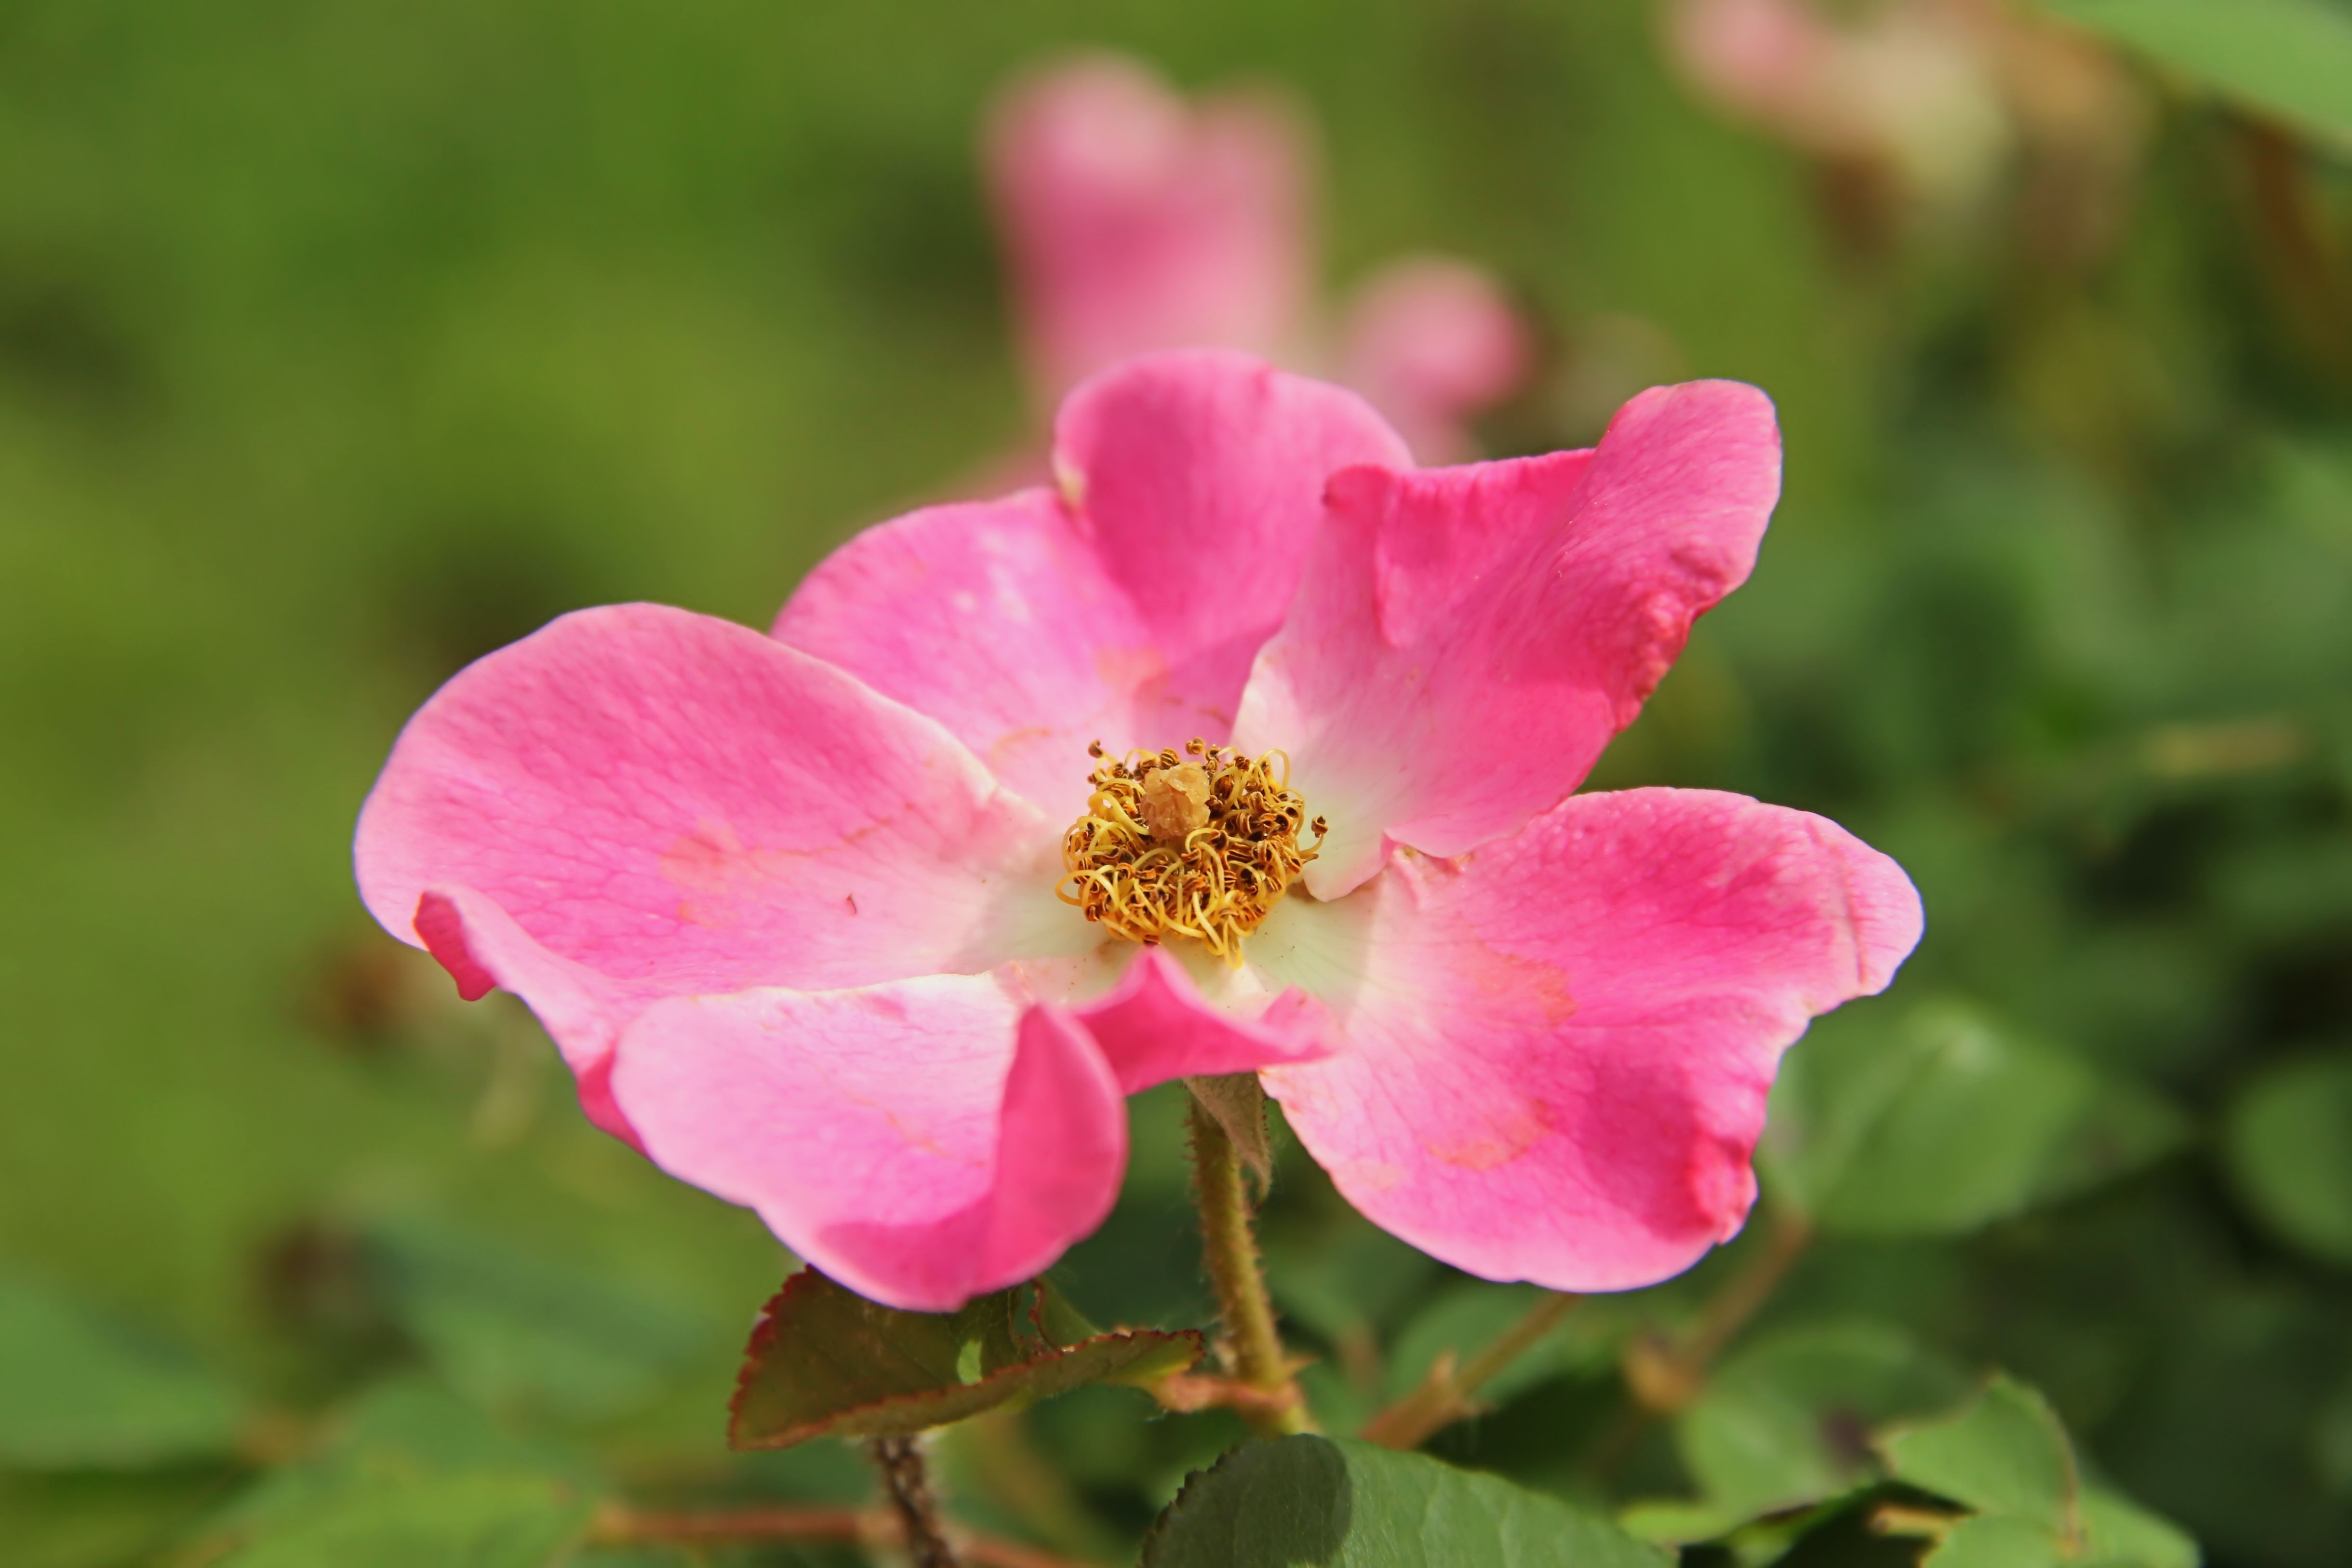
nature, blossom, plant, flower, petal, bloom, old, floral, aroma, rose, botany, garden, pink, flora, wildflower, shrub, floribunda, macro photography, rosa canina, flowering plant, garden roses, rose family, annual plant, land plant, rose order, rosa rubiginosa, prickly rose